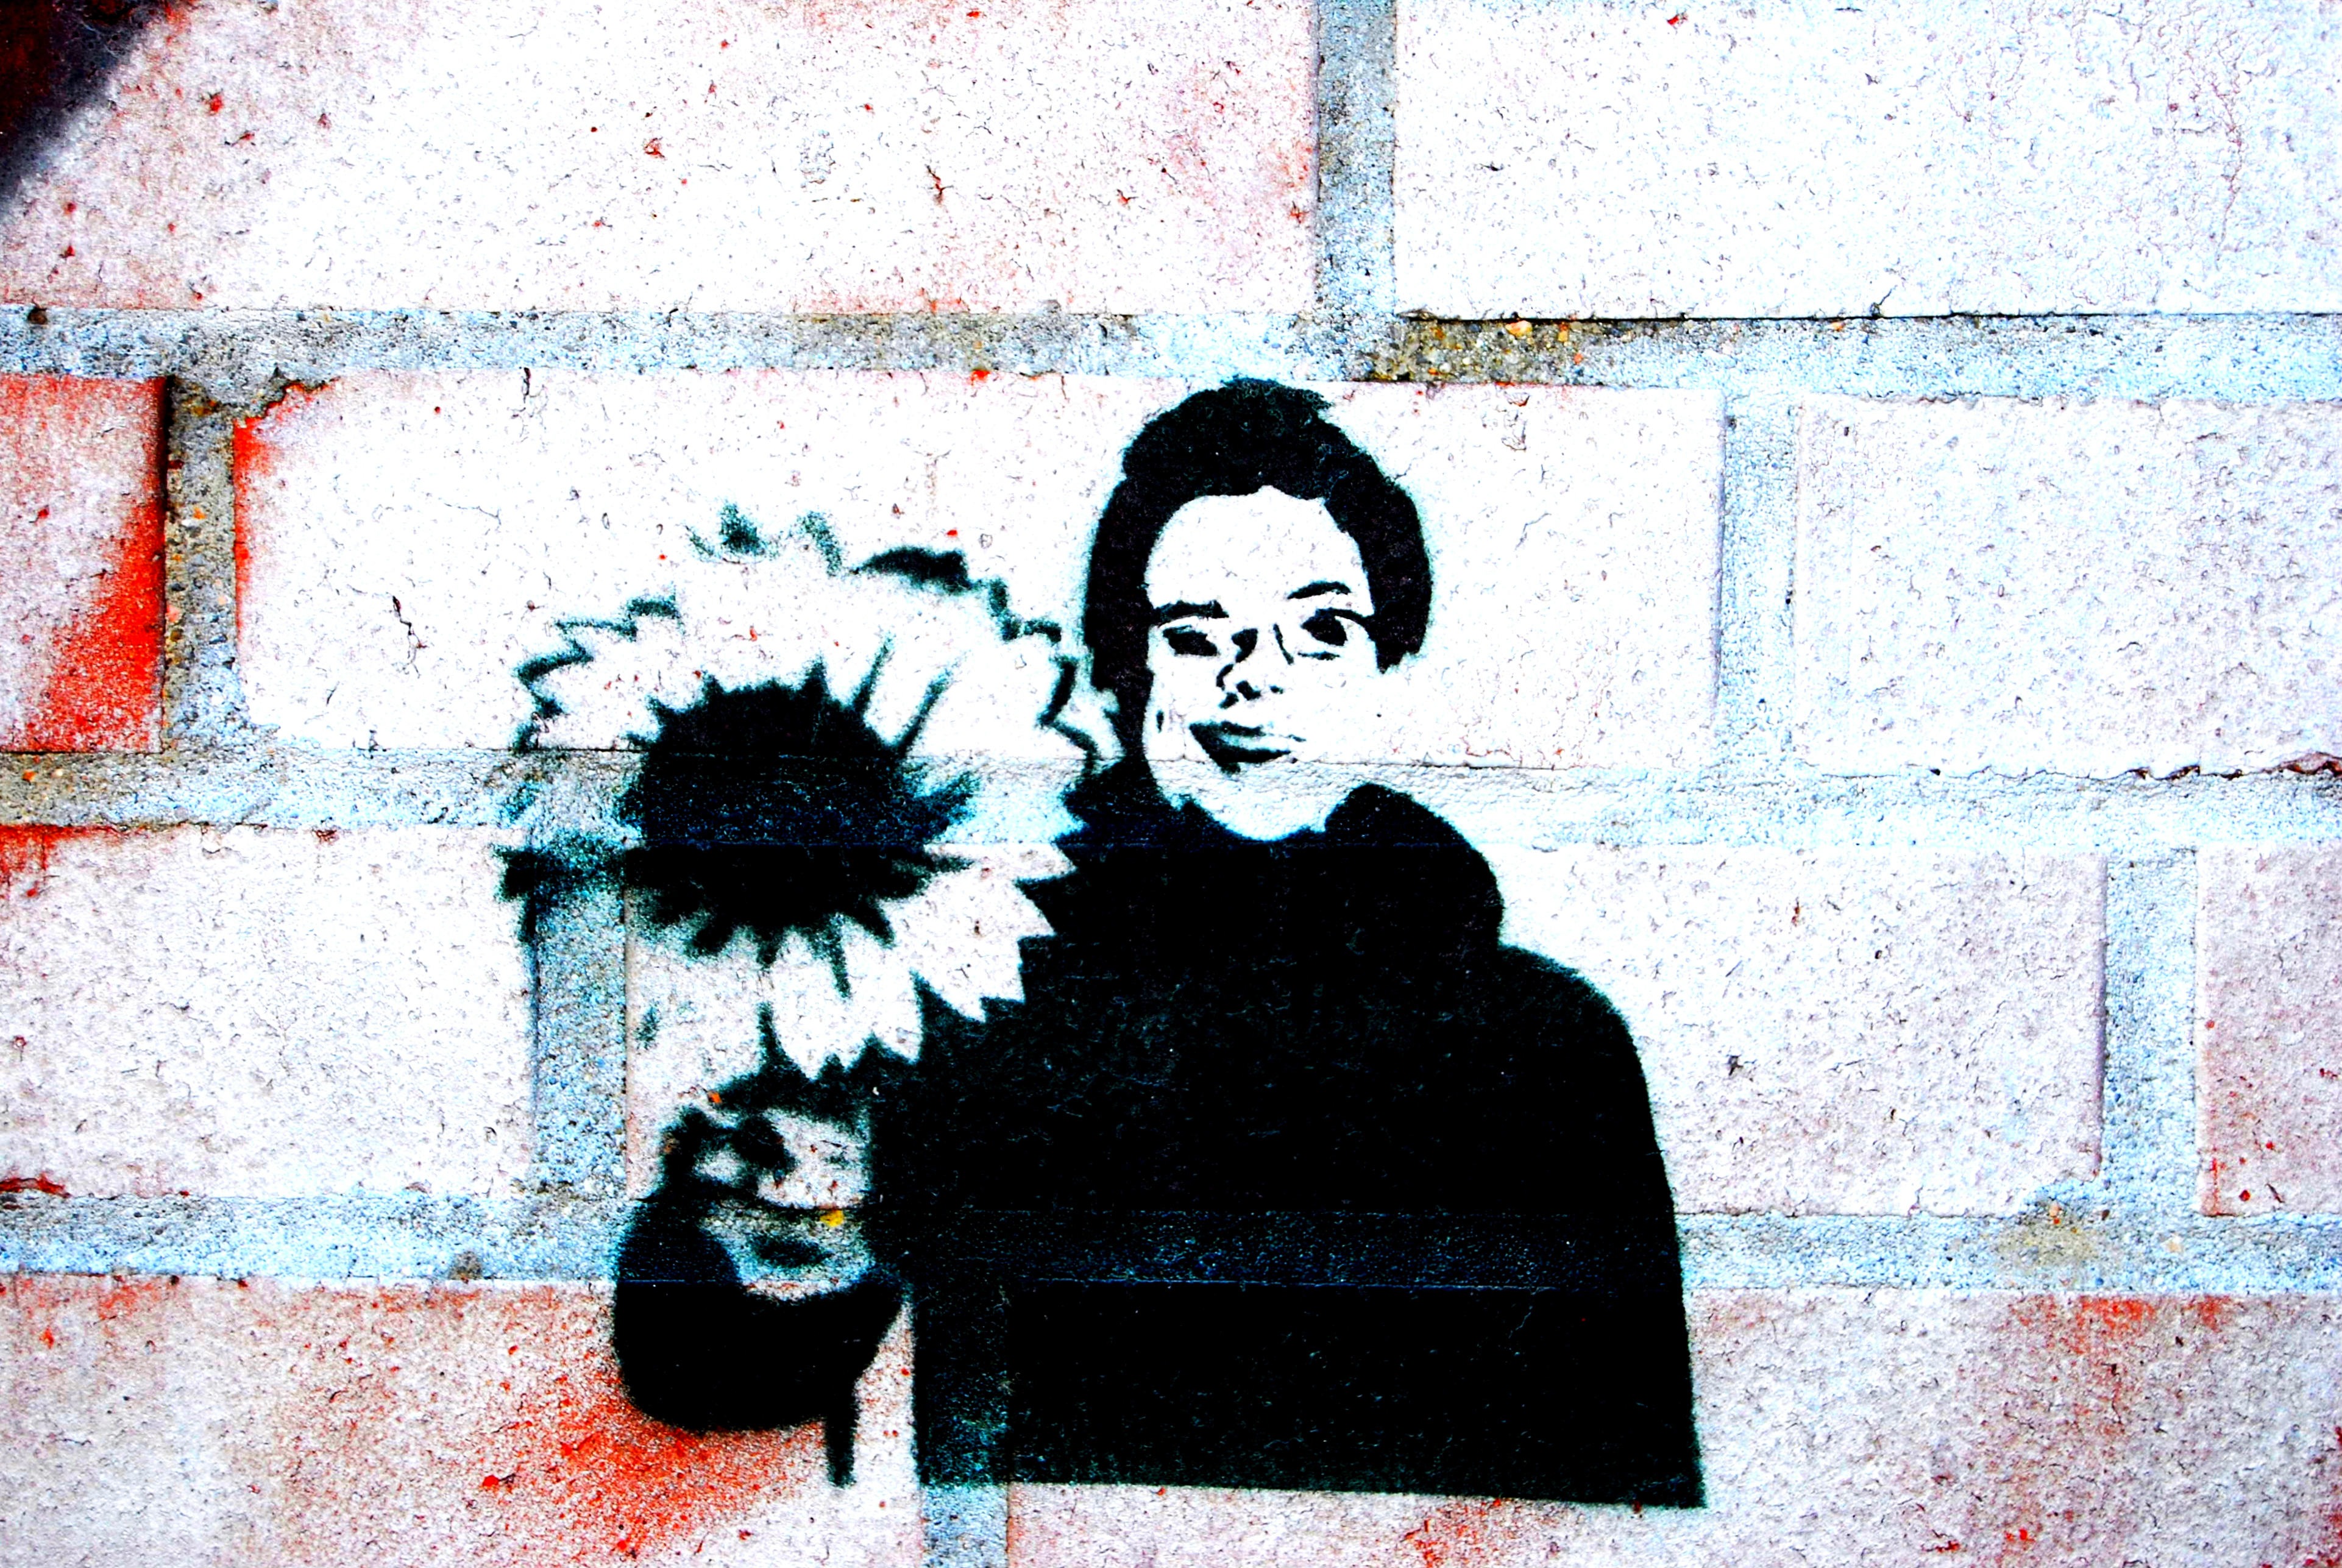
wall, color, blue, black, graffiti, street art, art, illustration, modern art, sprayer